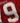
Number: 9